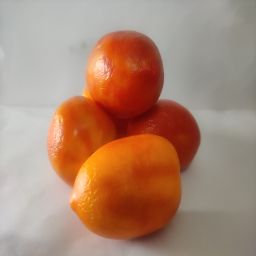
Crop: Tomato
Quality: Ripe